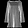
Label: Dress